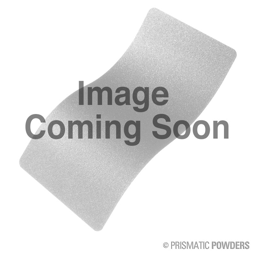
mobile - optimized version of the 1st project picture .